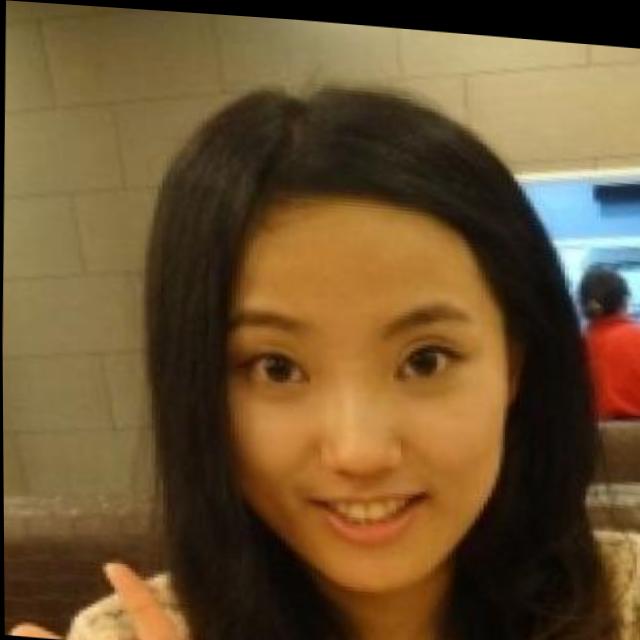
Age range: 21-44